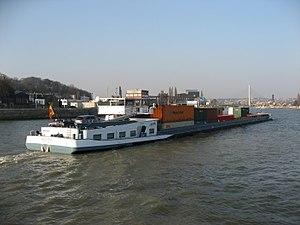
Barge 3 niveaux au départ du terminal du port de Renory
Le port de Renory est un port fluvial situé sur la rive droite de la Meuse dans la section d'Angleur de la ville belge de Liège. Cette zone portuaire fait partie des 32 zones portuaires du port autonome de Liège.